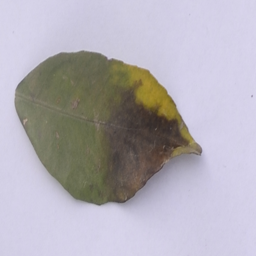
Plant part: leaf
Disease: black_spot